Jean of the Joneses

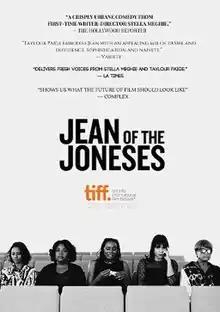
Film poster

Jean of the Joneses is a 2016 Canadian comedy-drama film written, directed, and co-produced by Stella Meghie (in her feature directorial debut). It stars Taylour Paige, Sherri Shepherd, Erica Ash, Michelle Hurst, Mamoudou Athie, François Arnaud, and Gloria Reuben. It follows a woman in her mid-twenties named Jean and her Jamaican-American family of strong-minded but fiercely loving women.